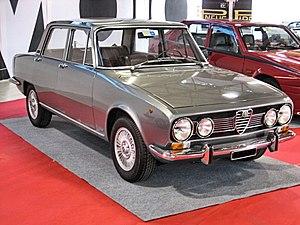
Alfa Romeo South Africa était la filiale du constructeur italien Alfa Romeo, implantée en Afrique du Sud en 1962 pour l'assemblage local des modèles italiens avec le volant à droite.